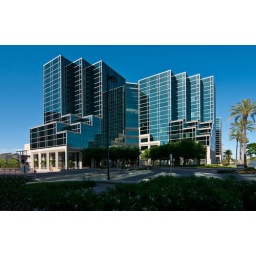
Glass curtain office complex in central Phoenix Arizona taken a few years ago.